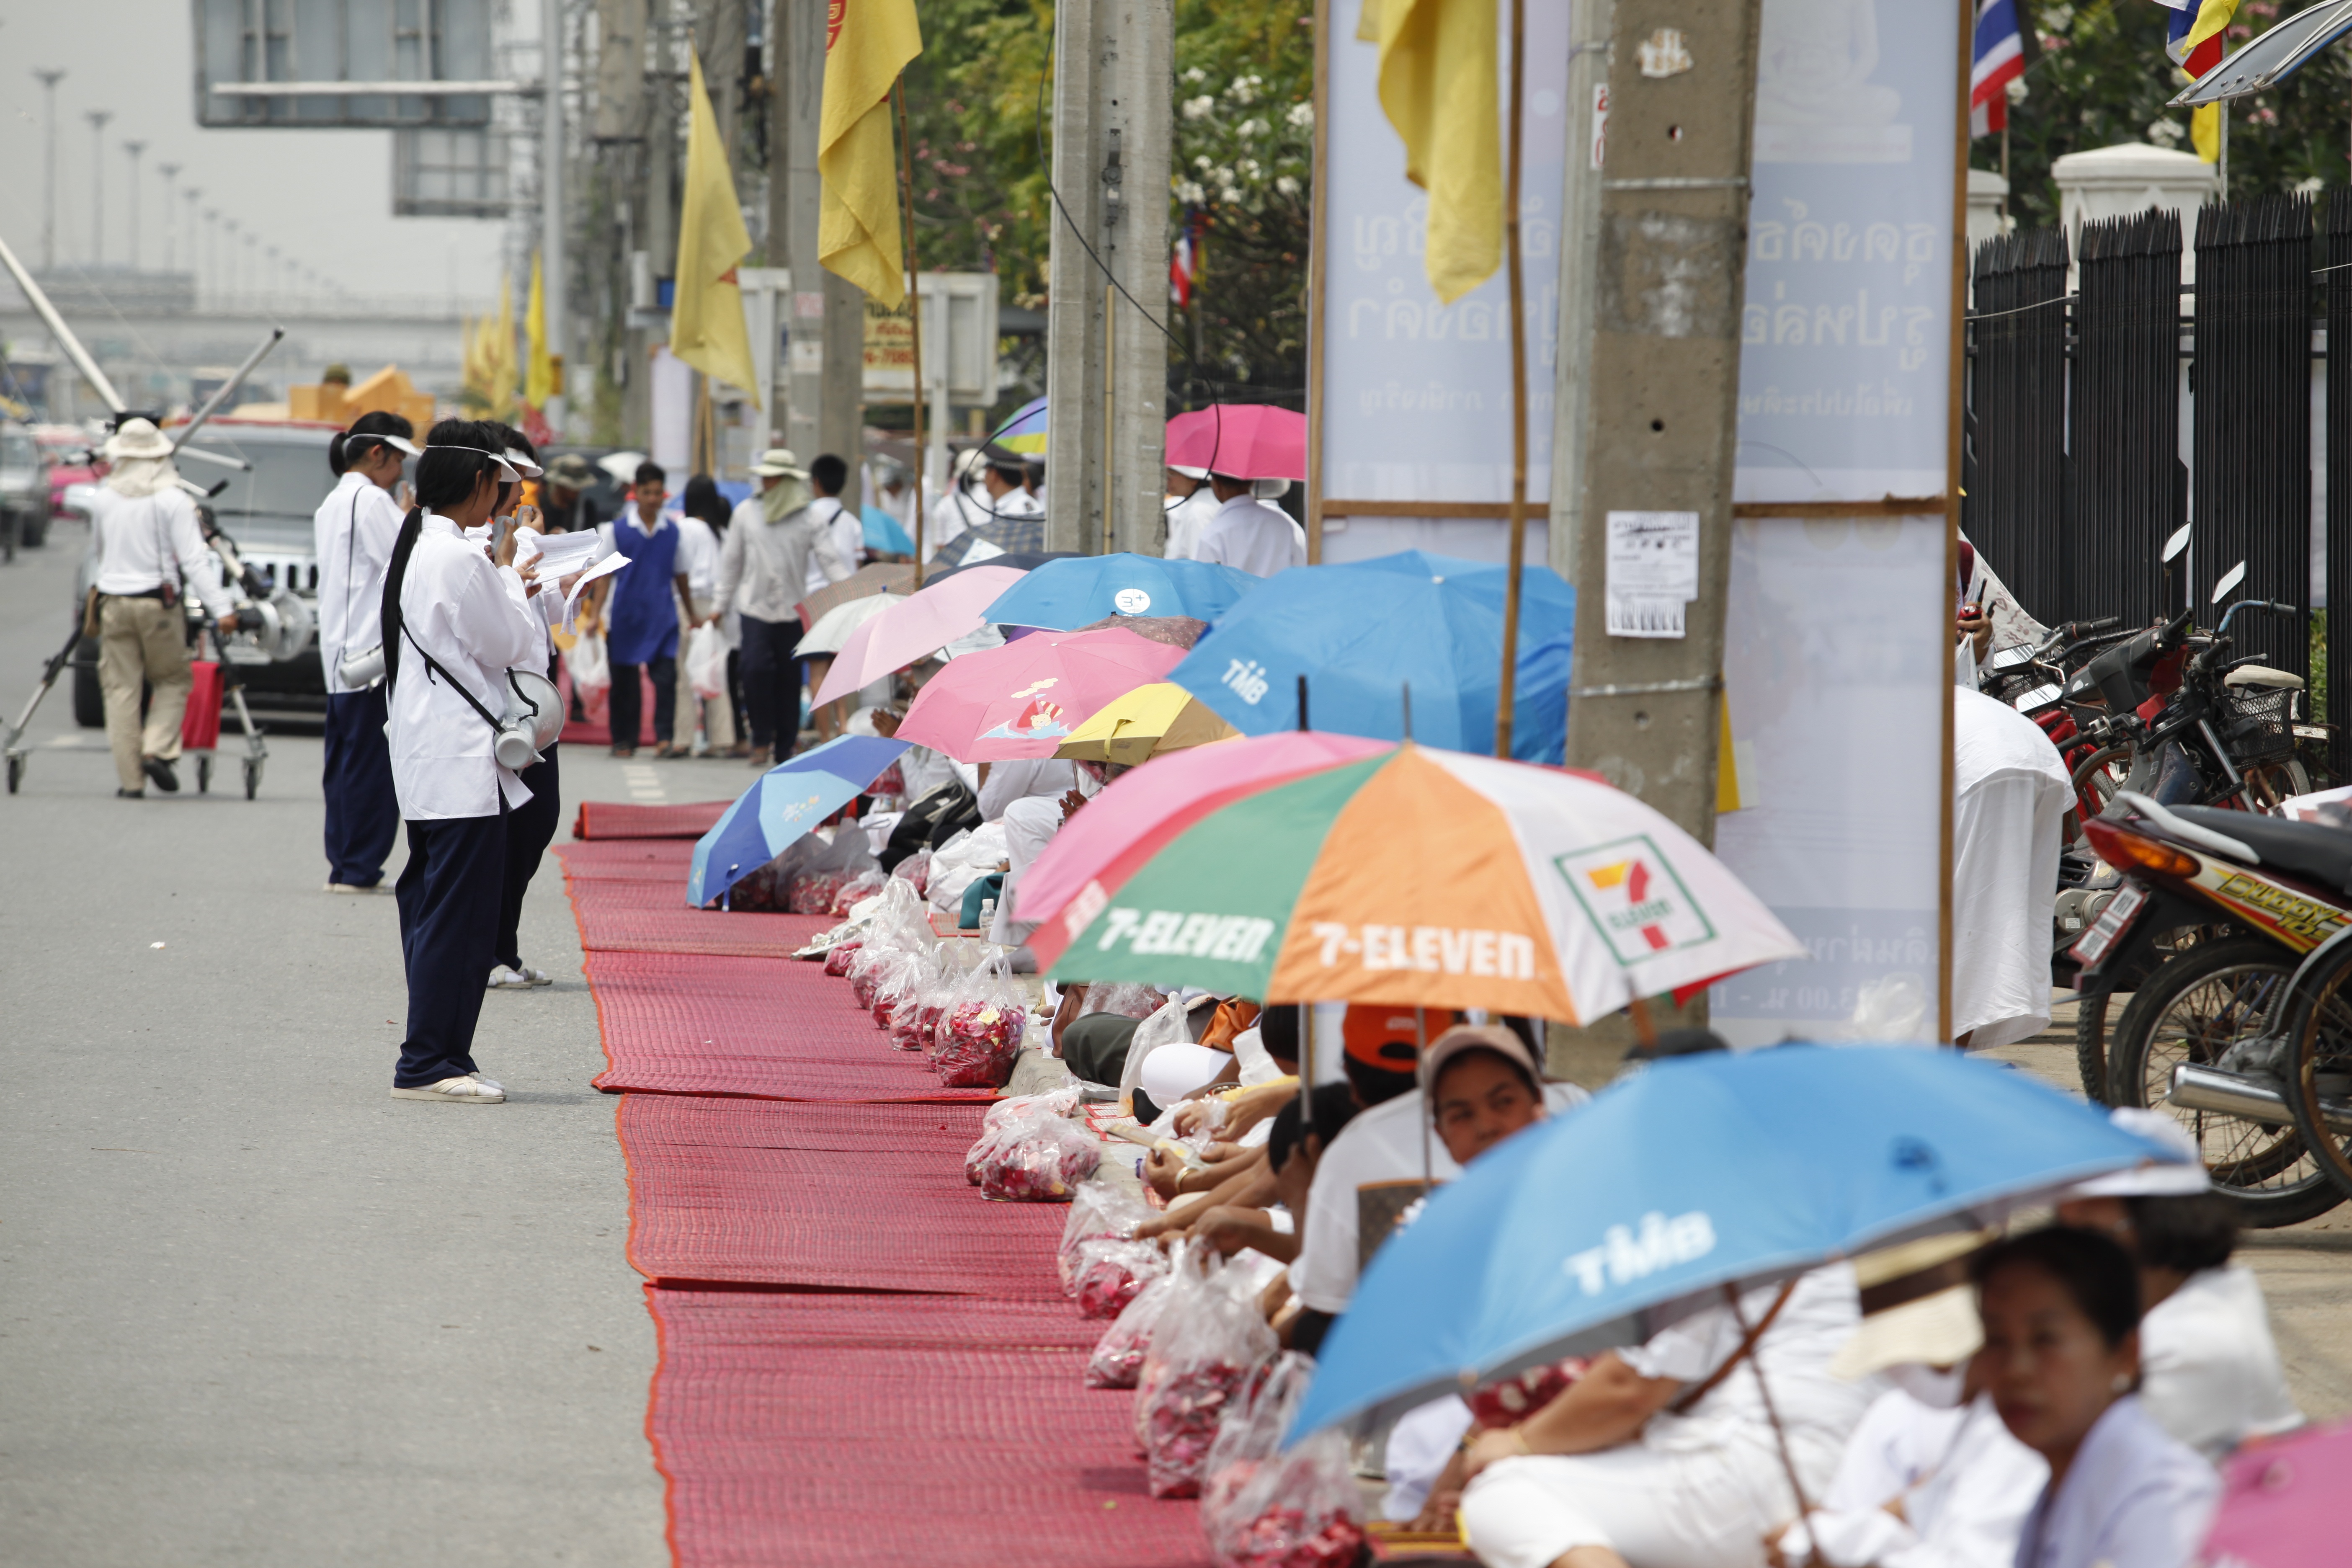
people, street, crowd, buddhism, market, praying, thailand, gold, temple, prayer, million, tradition, thai, wat, buddhists, dhammakaya pagoda, phra dhammakaya, more than, budhas